Adam Ostrow

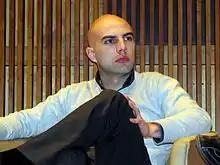
Adam Ostrow in 2010

Adam Ostrow is an American businessman, writer and speaker who currently serves as the Chief Digital Officer at TEGNA Inc.